Josh Harrison

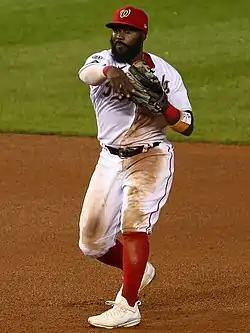
Harrison with the Washington Nationals in 2020

On July 27, 2020, Harrison signed a one-year major league contract with the Washington Nationals. On the season, Harrison improved greatly upon his 2019 season, slashing .278/.352/.418 with three home runs and 14 RBI in 33 games for Washington. On October 22, 2020, Harrison re–signed with the Nationals on a one-year contract.